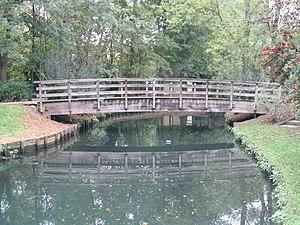
L'Almont est une rivière française qui coule dans le département de Seine-et-Marne. C’est un affluent de la Seine en rive droite. Elle porte le nom de ru de Courtenain de sa source à Fontenailles, puis ru d'Ancœur jusqu'en amont de Blandy, ru d'Ancœuil de Blandy au parc du château de Vaux-le-Vicomte, pour devenir l’Almont jusqu'à sa confluence avec la Seine à Melun.